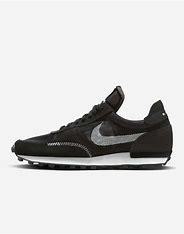
Brand: Nike
Model: Dbreak Type